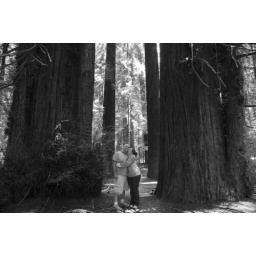
If a tree falls in the forest and no one is around to hear it, I'll still love her.